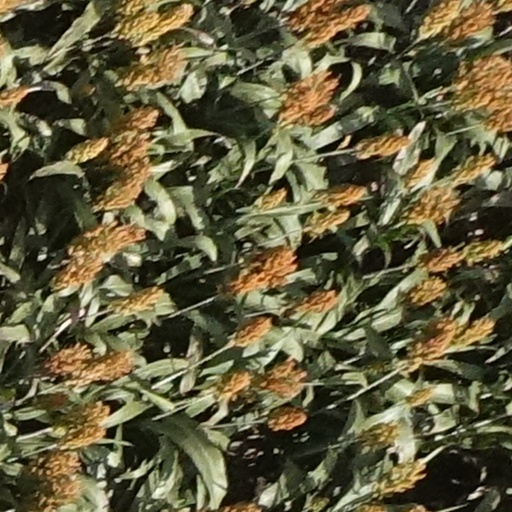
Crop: sorghum